Boulevard du Crime

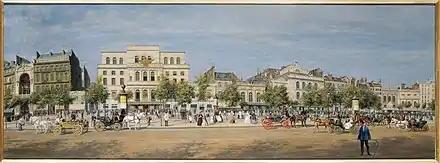
1862 painting of the Boulevard du Temple with, from left to right, the Théâtre historique, the Cirque-Olympique, the Folies dramatiques, the Théâtre de la Gaîté, the Théâtre des Funambules, the Délassements Comiques (painting by Adolphe Martial Potémont, Carnavalet Museum)

The Boulevard du Crime was the nickname given in the 19th century to the Boulevard du Temple in Paris because of the many crime melodramas that were shown every night in its many theaters. It is notorious in French history for having lost so many theatres during the rebuilding of Paris by Baron Haussmann in 1862. Of the theatres on the boulevard, only the Folies-Mayer escaped demolition during the construction of Place de la République—solely because it was on the opposite side of the street.